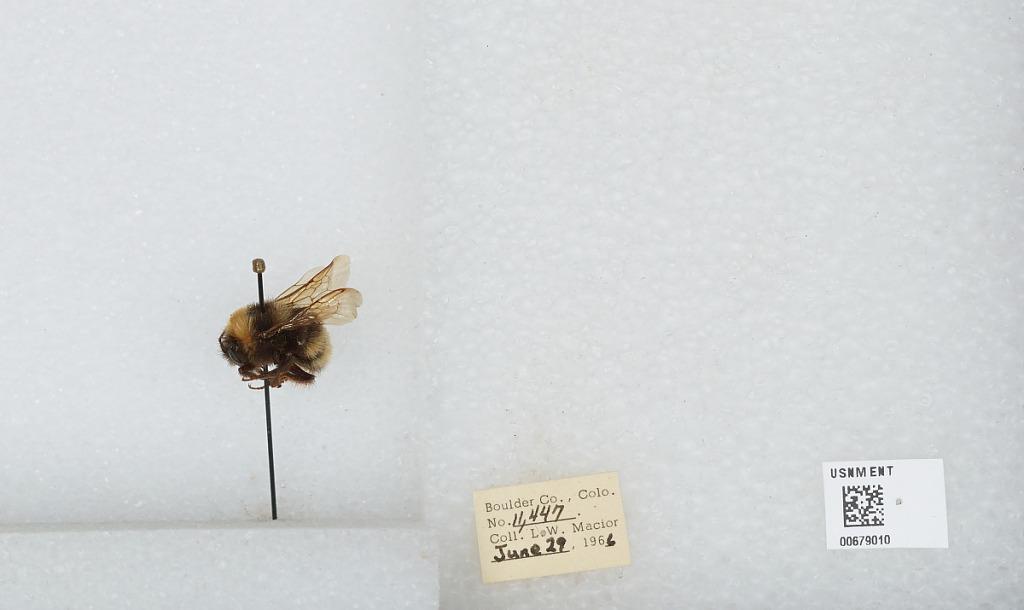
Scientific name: Bombus (Bombus) occidentalis Greene
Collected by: L. Macior
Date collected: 1966-6-29
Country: United States
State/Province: Colorado
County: Boulder
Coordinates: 40.015, -105.27